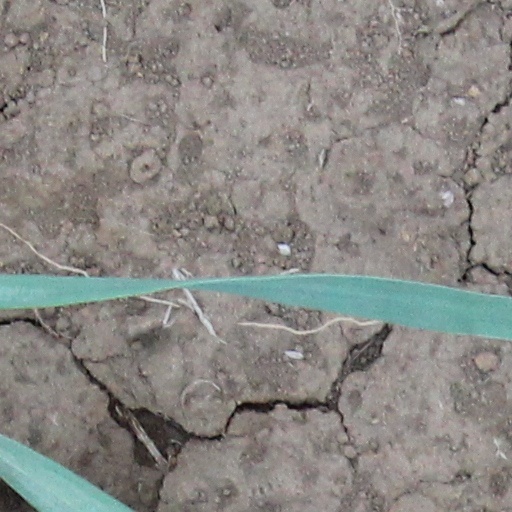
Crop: wheat